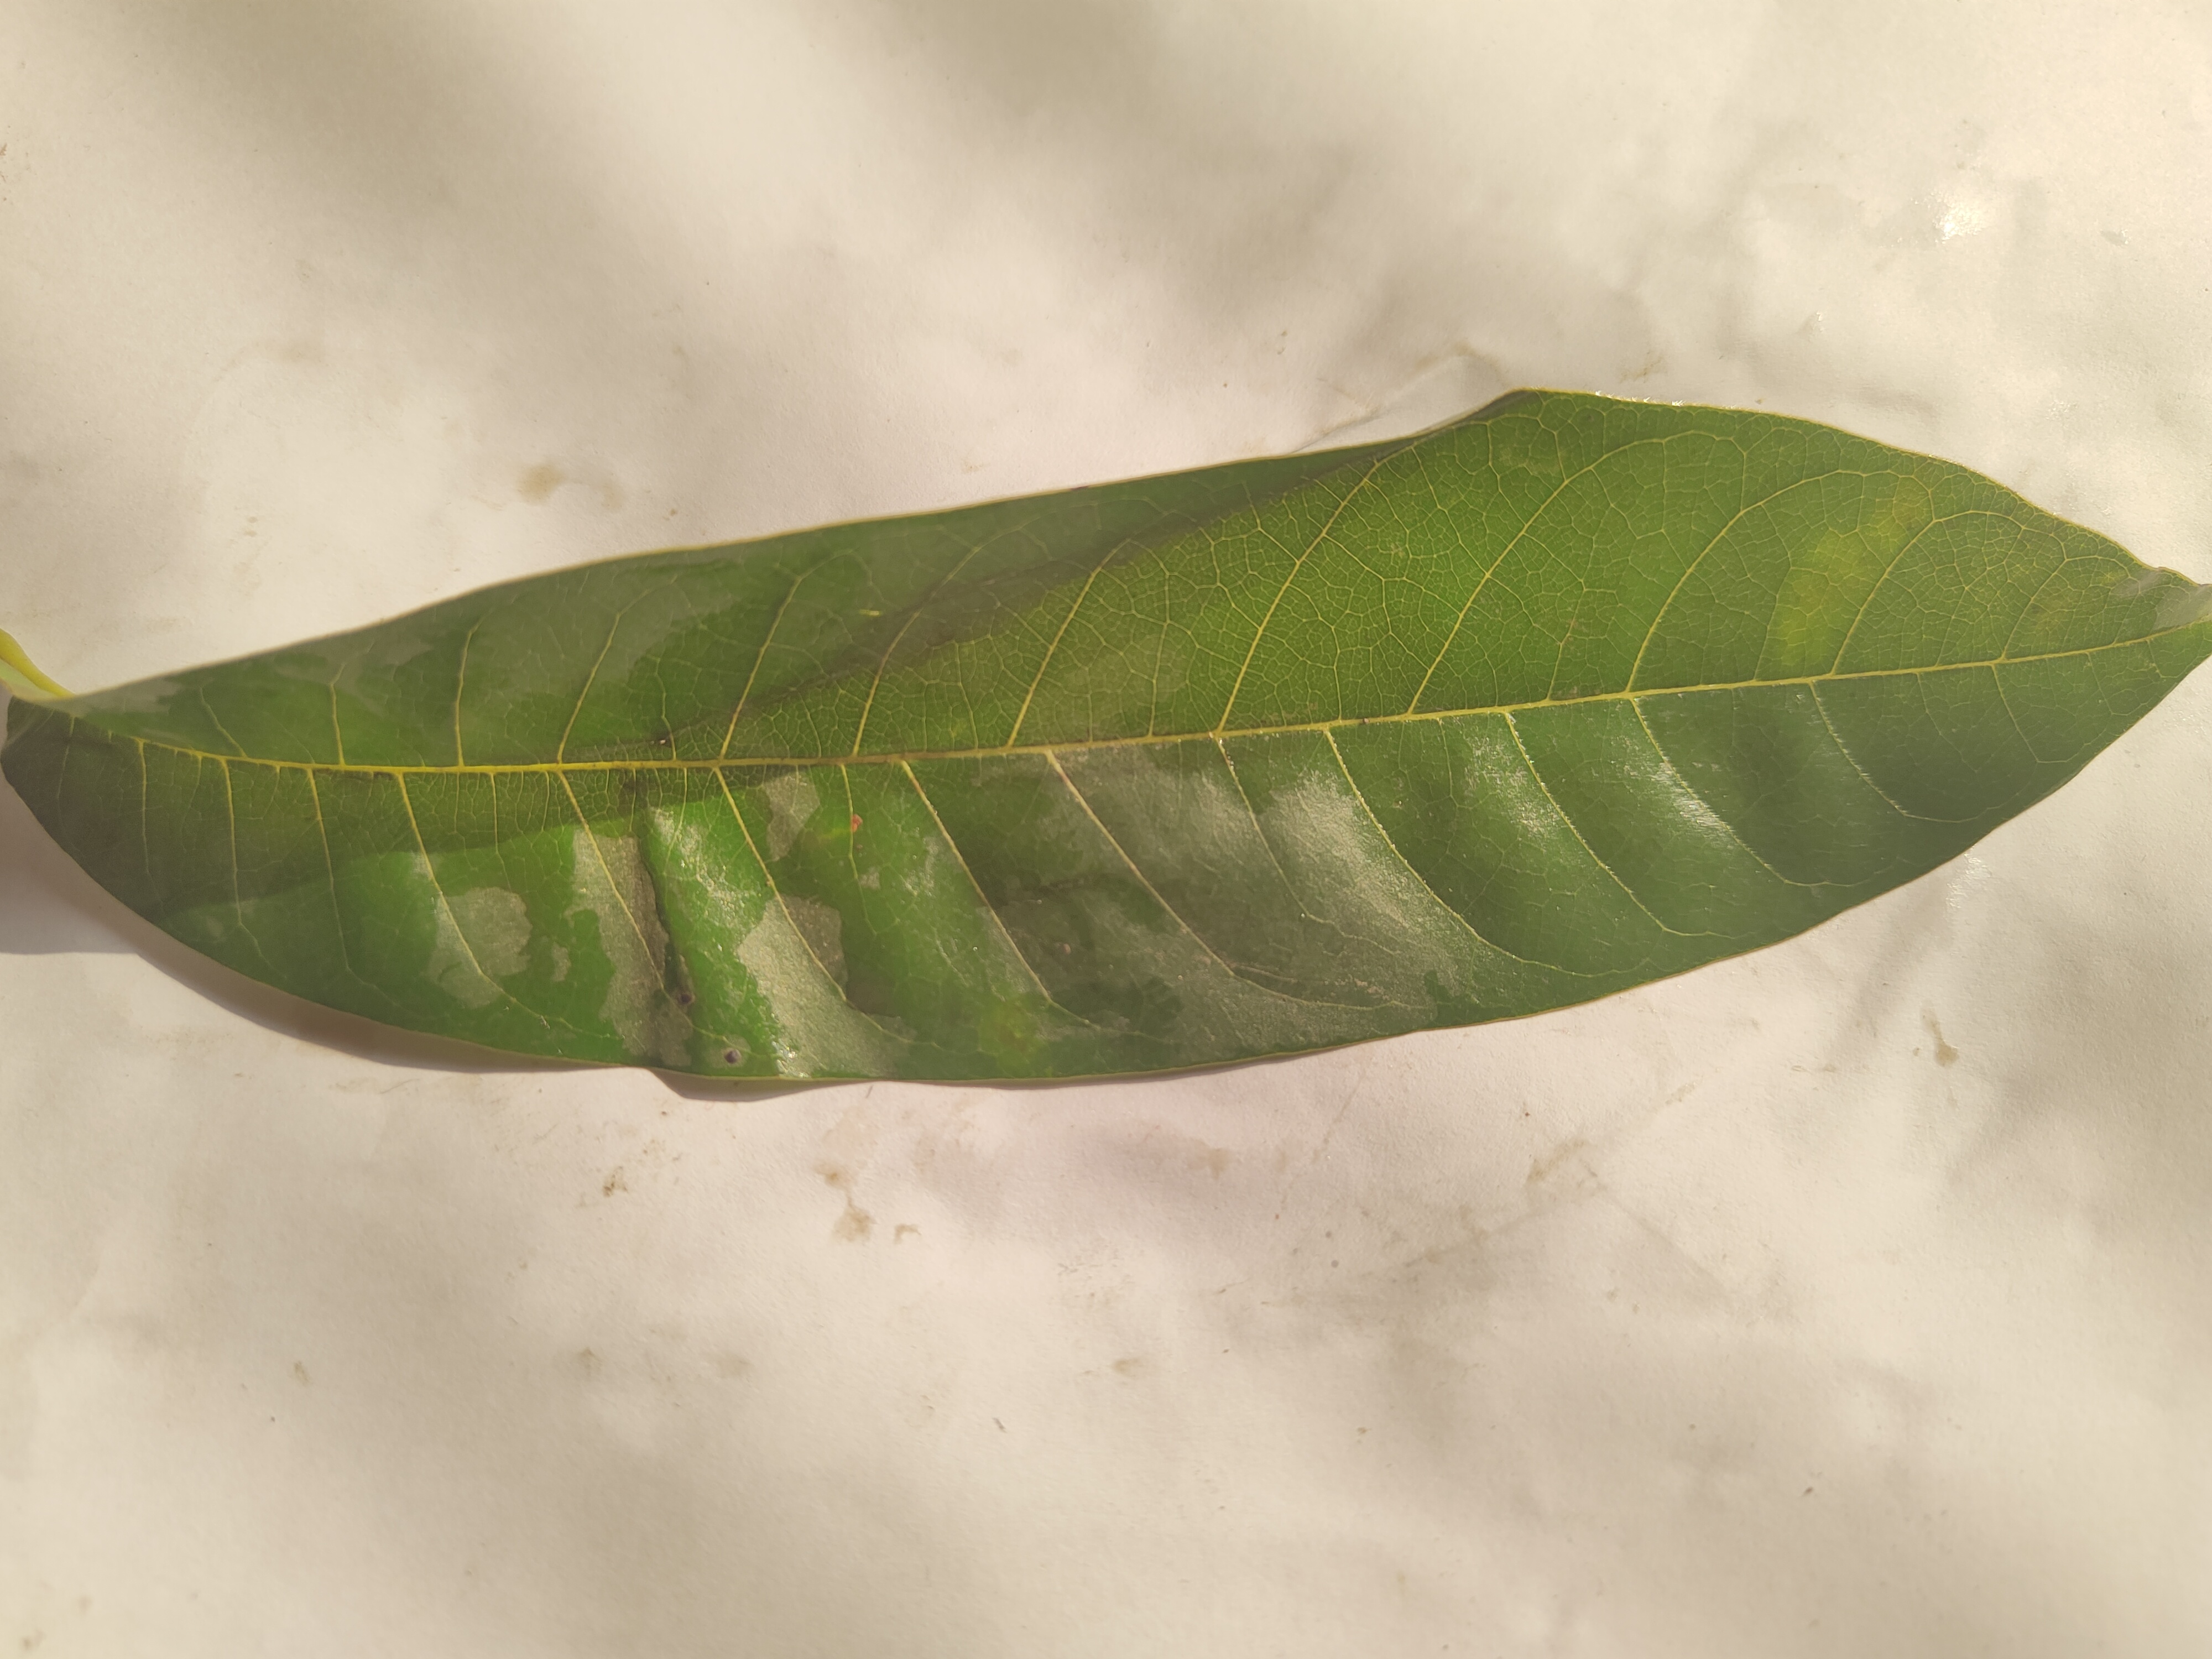
Leaf variety: Custard Apple